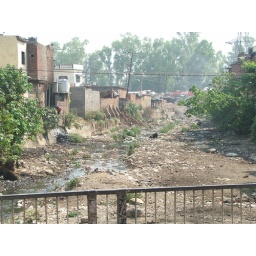
Trash filled river near my house